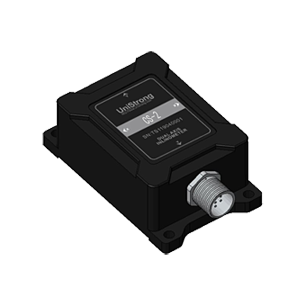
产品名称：CS-2压实度传感器
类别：配套设备
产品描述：CS-2传感器可适用于振动测试，撞击测试等多个领域。产品采用数字接口输出，RS485通讯协议，可设不同的地址码。CS-2为单晶硅电容式传感器，由一片经过微机械处理的硅芯片，用于信号调整的低功率ASIC，用于存储补偿值的微处理器，及温度传感器组成。此产品功耗低，经过标定，结构坚固，输出稳定。新的电子配置为复位提供固态电源，为过电提供全面保护。在全量程范围内比例因子的长期稳定性及偏差典型值小于0.1 %。此系列产品具有结构坚固、功耗低、偏差稳定性优异等特点，保证了杰出的输出可靠性。